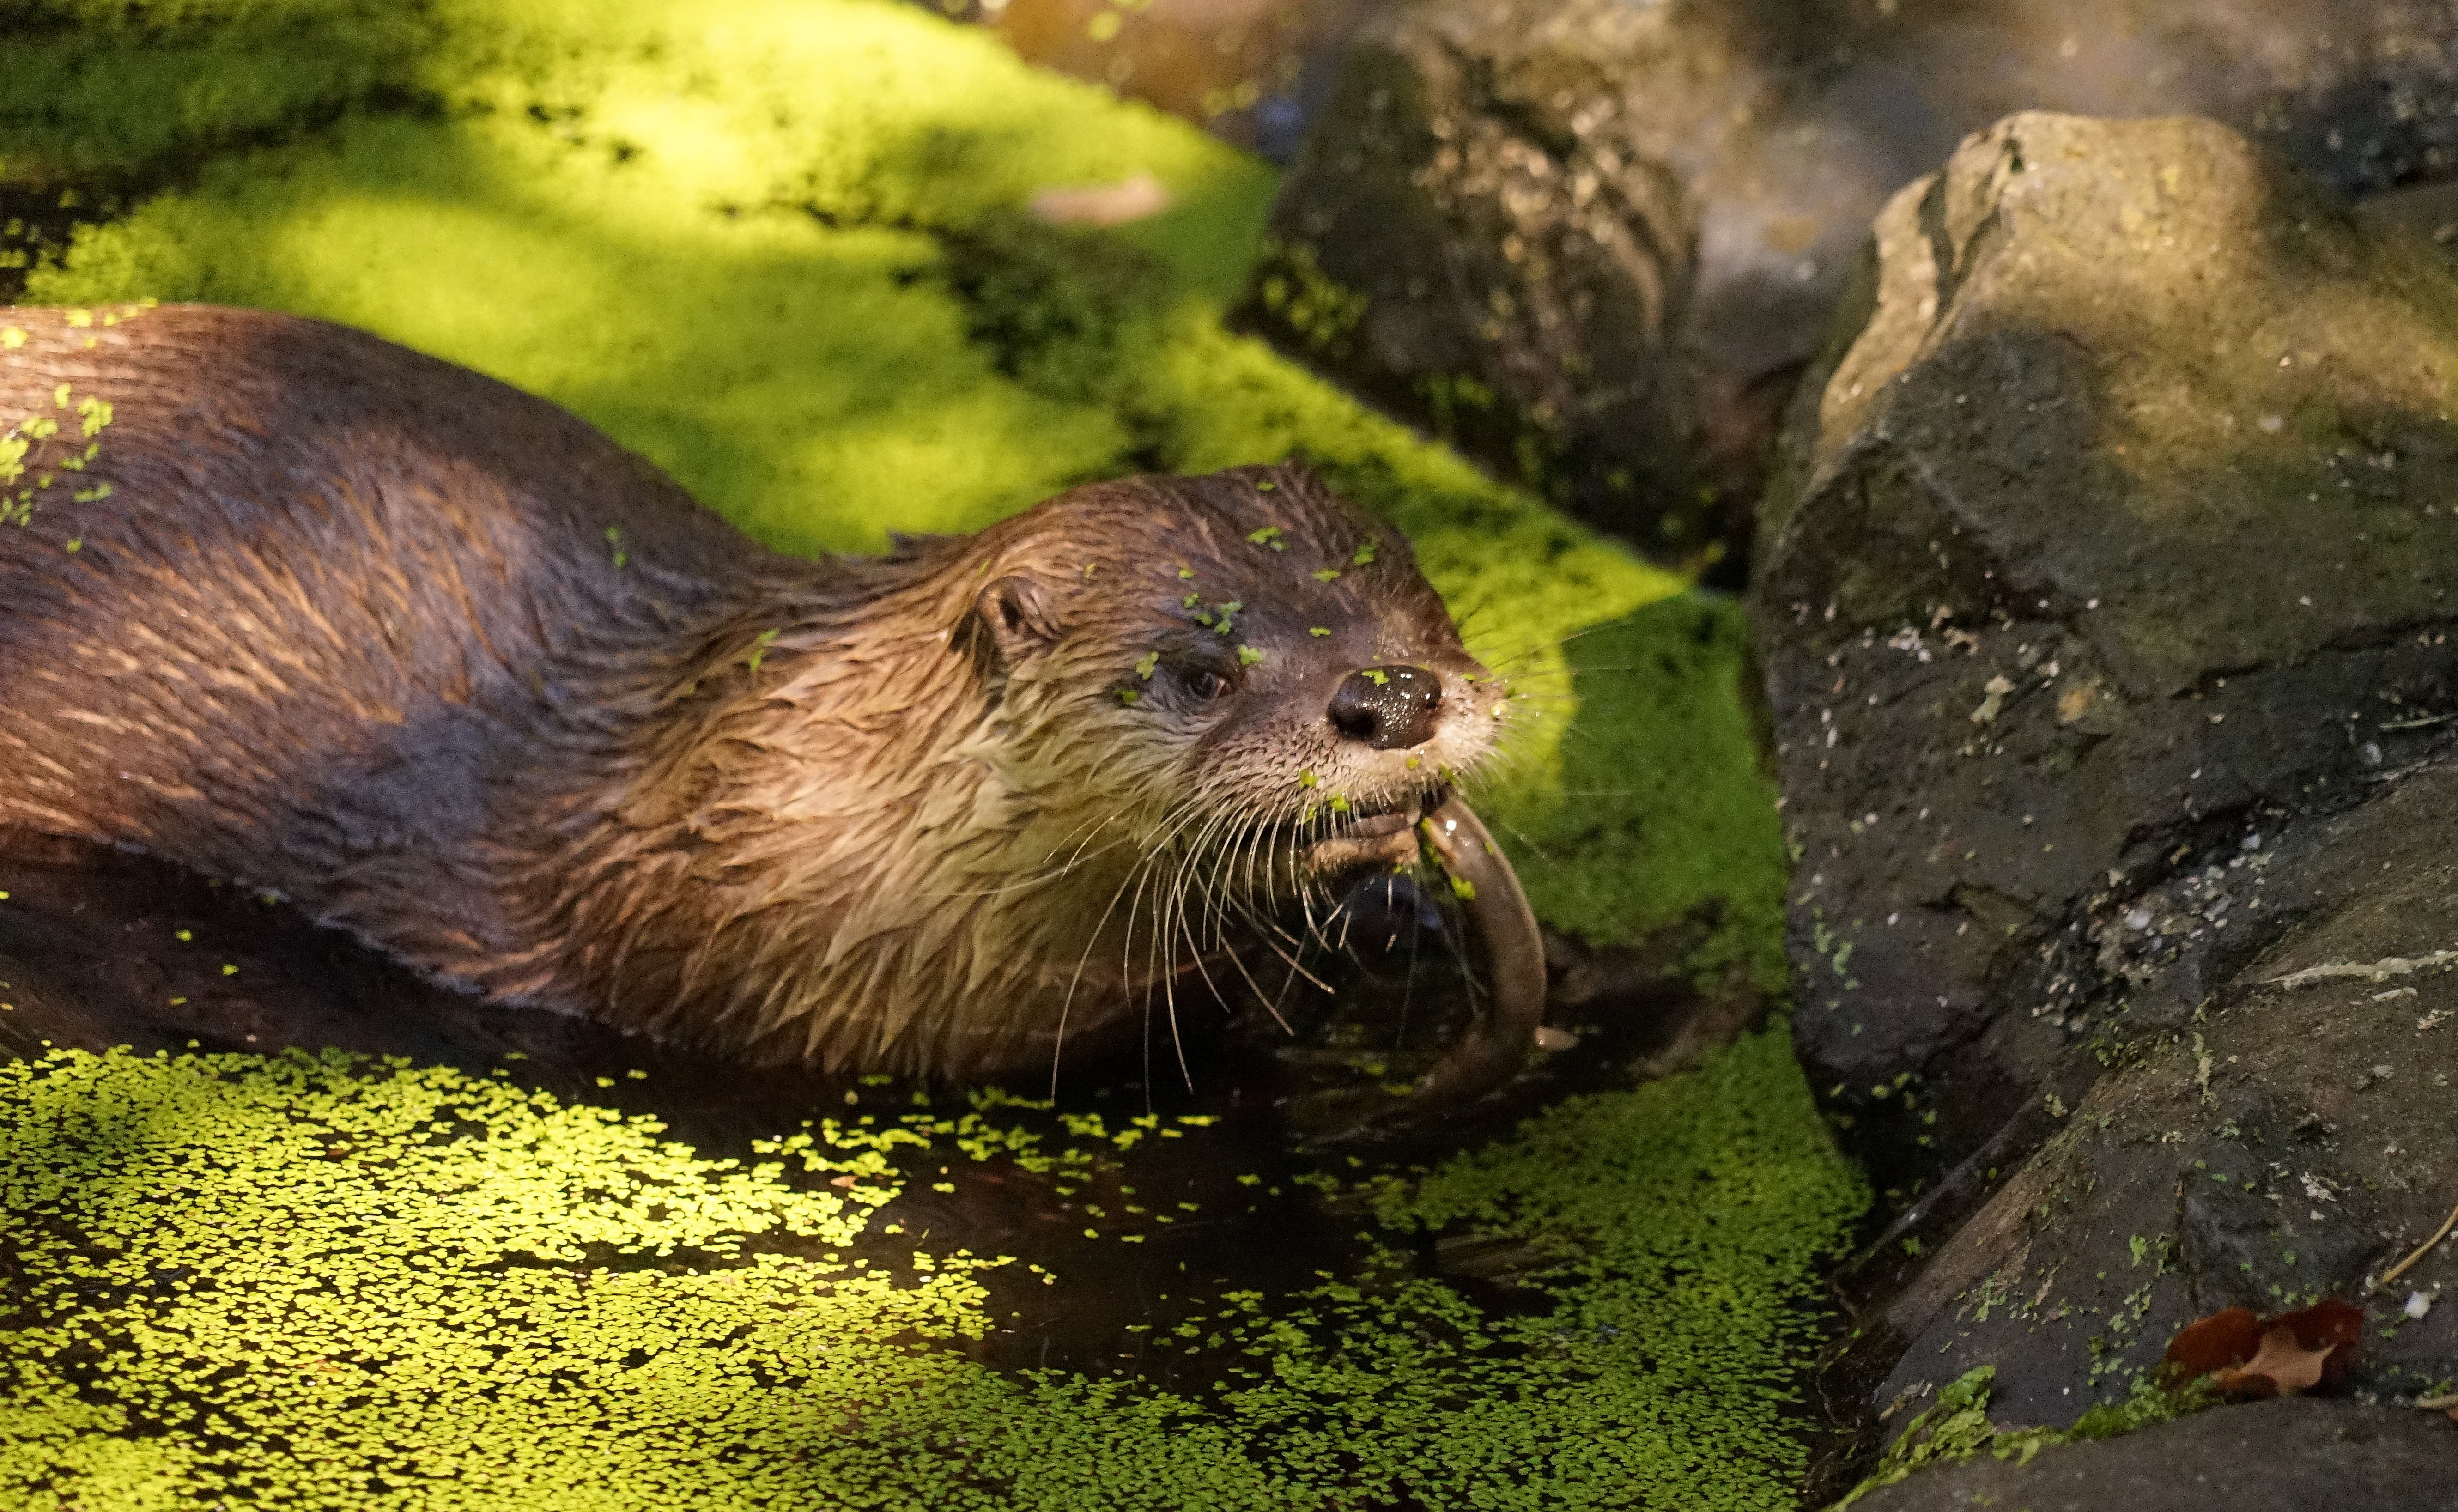
water, animal, pond, wildlife, mammal, fish, eat, fauna, whiskers, vertebrate, otter, mink, marmot, sea otter, mustelidae